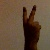
The image shows a hand gesture representing the number 2 in Indian Sign Language.